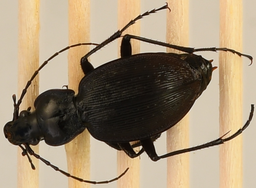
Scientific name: Carabus goryi
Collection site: Great Smoky Mountains National Park NEON (GRSM), plot GRSM_020